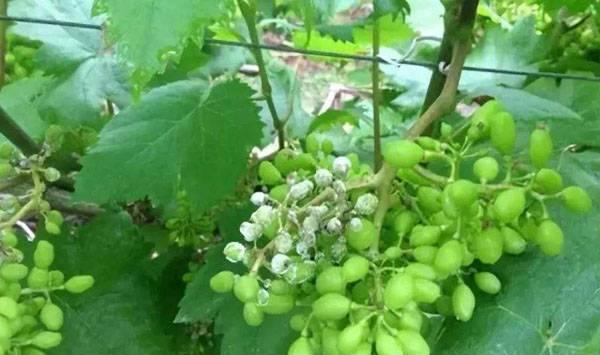
Plant: Grape
Disease: grape downy mildew